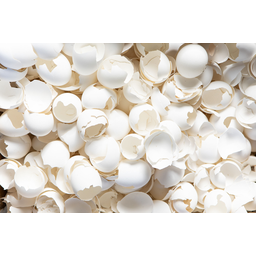
Label: trash